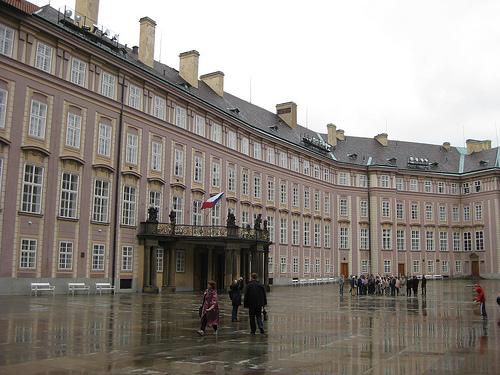
Weather: rain or strom